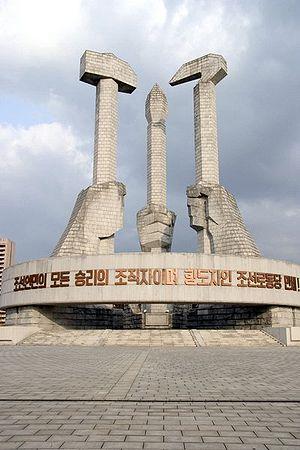
Le Monument à la fondation du Parti se trouve à Pyongyang en Corée du Nord. Il représente une faucille, un marteau et un pinceau de calligraphie qui symbolisent respectivement les paysans, les ouvriers et les intellectuels. Il mesure 50 m de haut pour symboliser le 50ᵉ anniversaire de la fondation du Parti du travail de Corée. Le nombre de dalles formant la ceinture entourant le monument et son diamètre correspond à la date de naissance de Kim Jong-il. L'inscription sur la ceinture extérieure signifie : « Les organisateurs de la victoire du peuple coréen et le chef du Parti du travail de Corée ! ». À l'intérieur de la ceinture sont présents trois reliefs en bronze avec chacun une signification distincte : La racine historique du parti, l'unité des personnes sous le Parti et la vision du Parti pour un avenir progressif. Deux bâtiments en forme de drapeau rouge avec des lettres formant les mots « Toujours victorieux » entourent le monument.